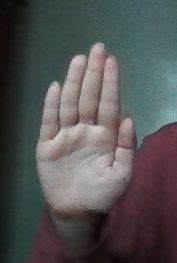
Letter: seen